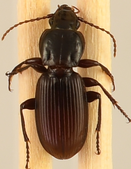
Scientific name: Pterostichus restrictus
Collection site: Rocky Mountains NEON (RMNP), plot RMNP_012